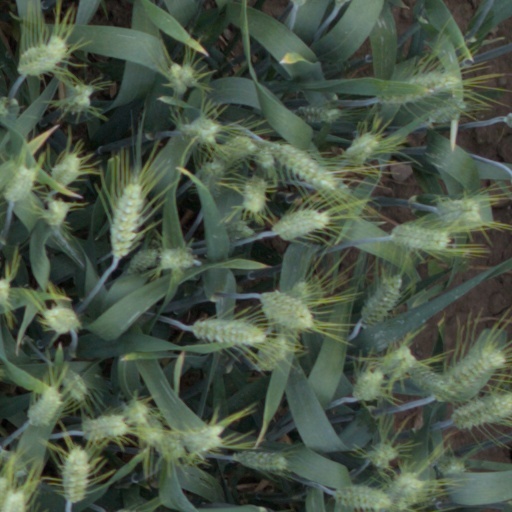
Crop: wheat